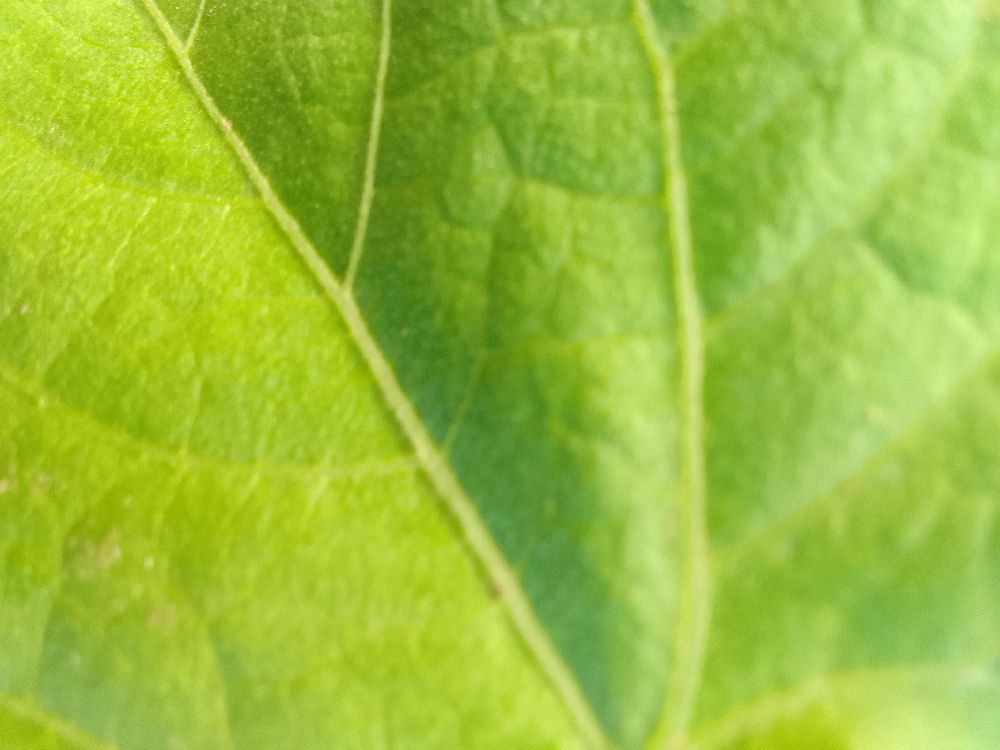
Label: healthy